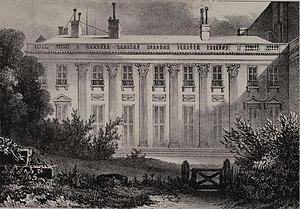
Hôtel Laffitte (Paris)
La Caisse générale du commerce et de l'industrie est une ancienne banque française, créée en 1836 par Jacques Laffitte, auparavant gouverneur de la Banque de France et président du Conseil de Louis-Philippe Iᵉʳ.
L’hôtel Laffitte est un ancien hôtel particulier parisien situé au coin de la rue Laffitte et de la rue de Provence.